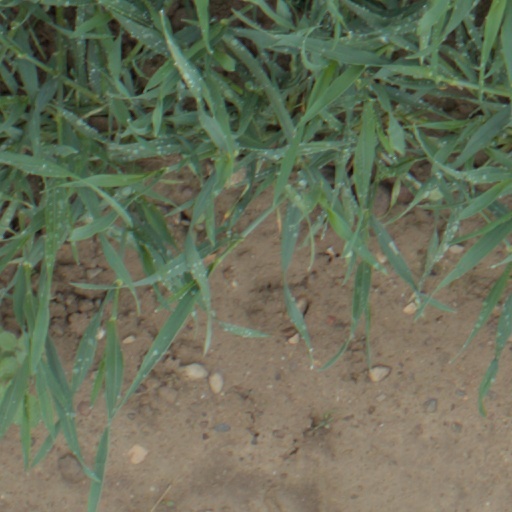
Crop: wheat